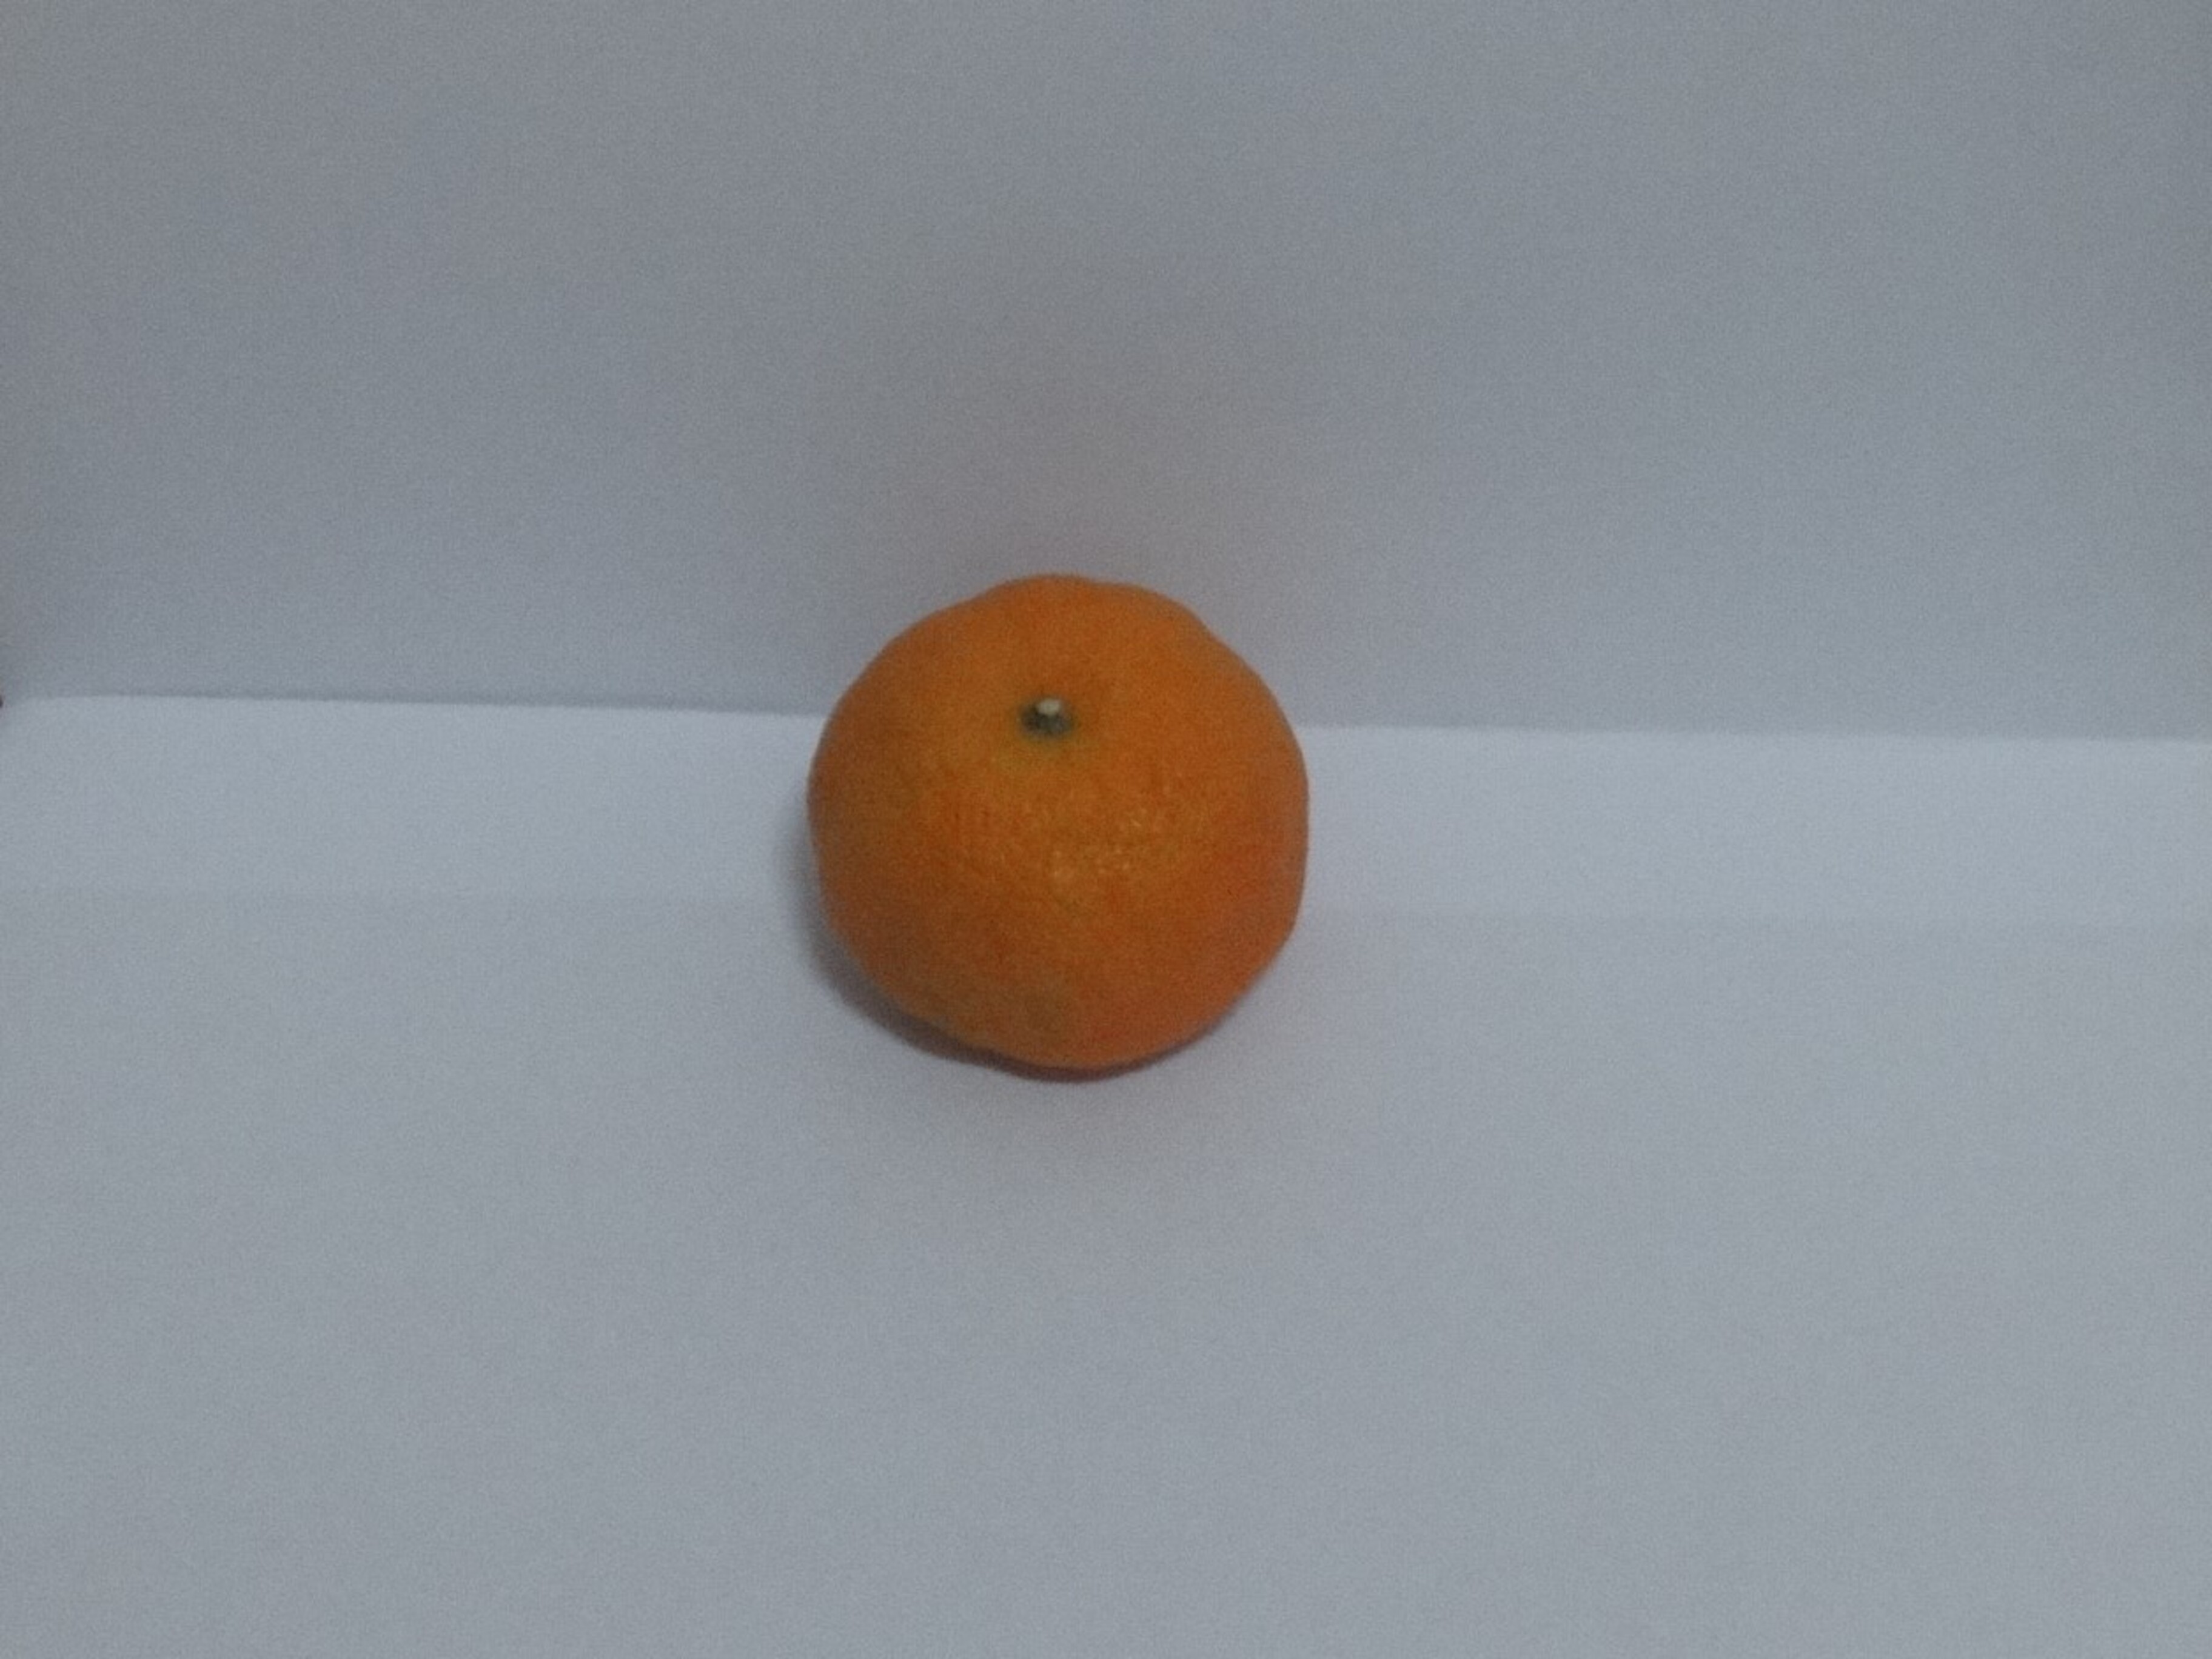
Citrus fruit variety: murcott